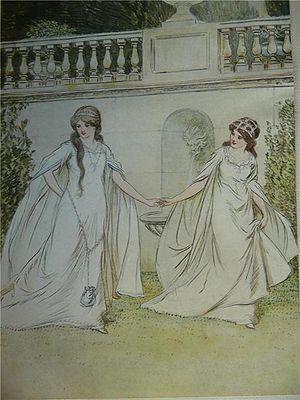
Hugh Thomson, né à Coleraine le 1ᵉʳ juin 1860 et mort à Londres le 7 mai 1920, est un dessinateur et illustrateur de livres britannique largement publié. Ses illustrations des romans de Jane Austen sont particulièrement connues.